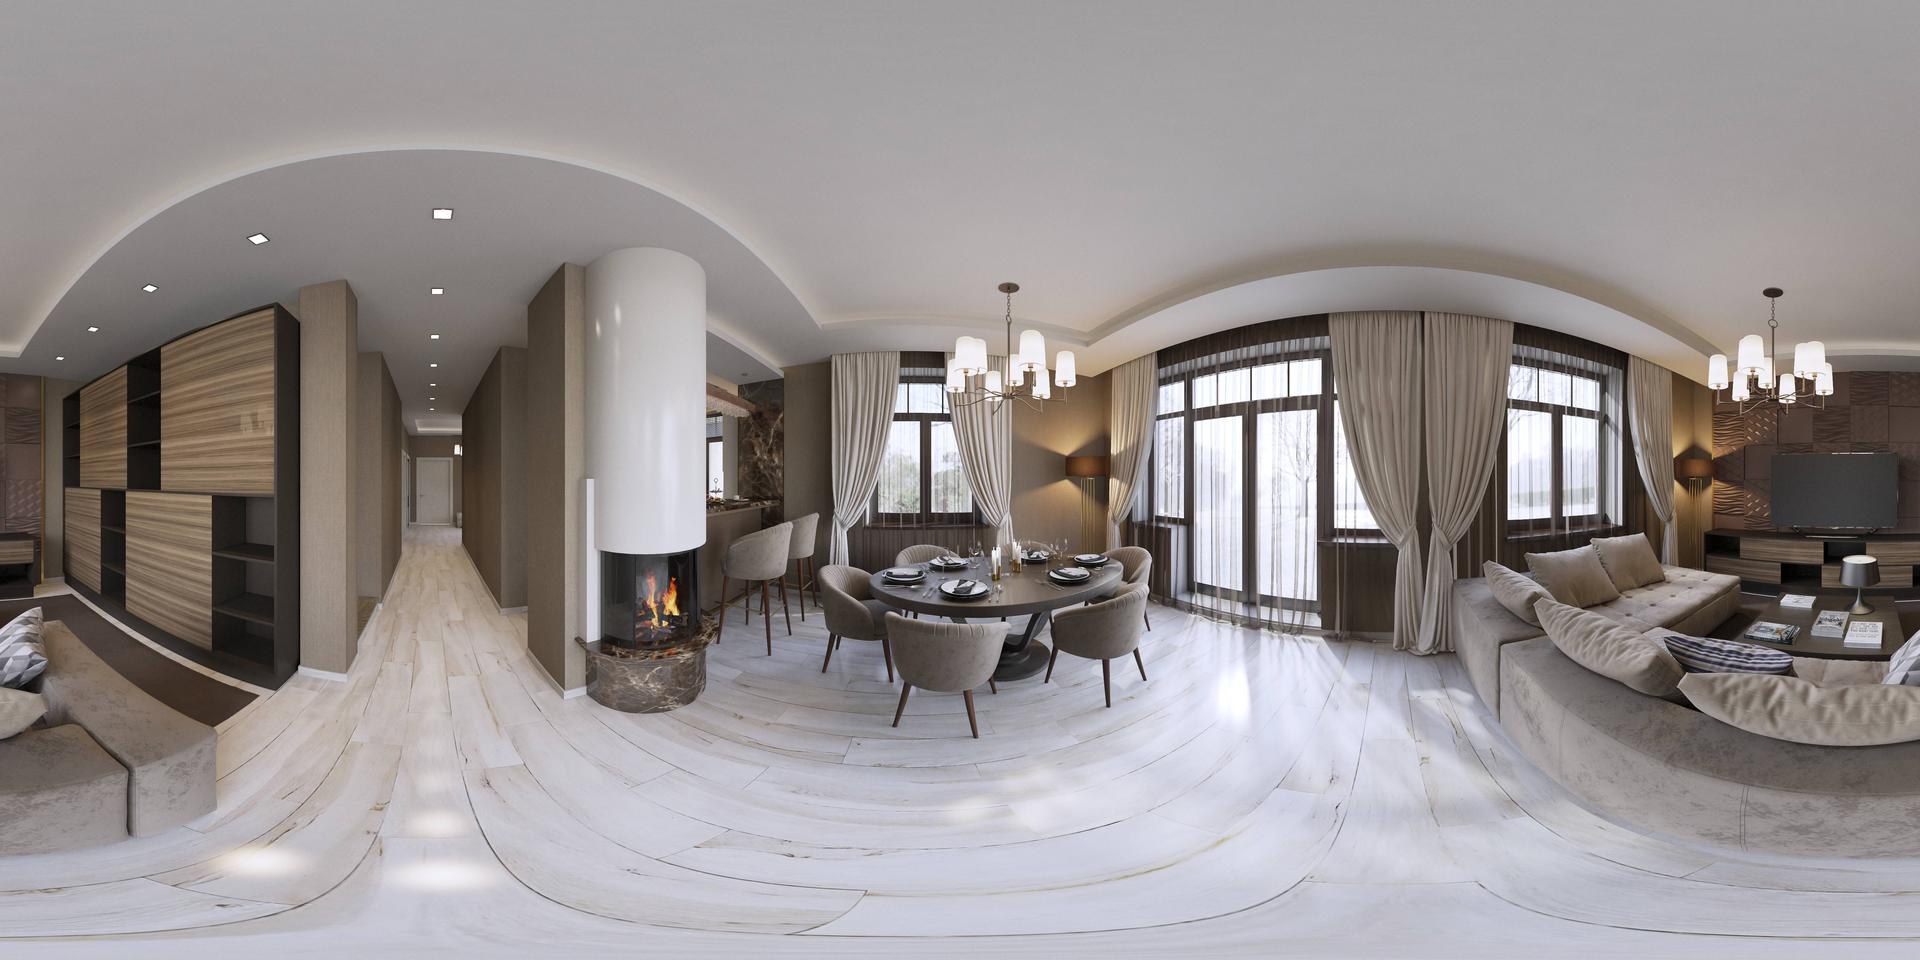
Referred object: the black flat-screen TV

Referred object: white cylindrical fireplace

Referred object: the dining chair opposite the fireplace